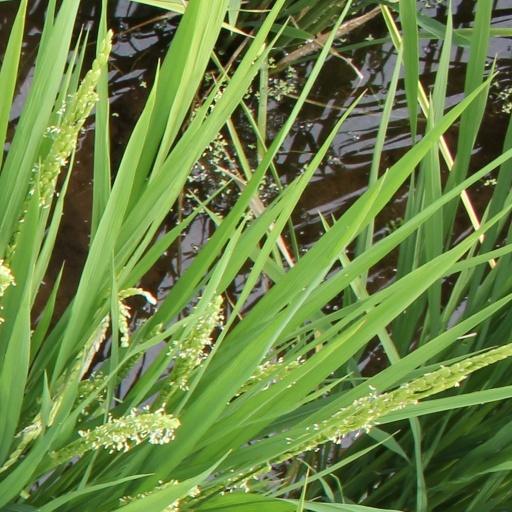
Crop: rice